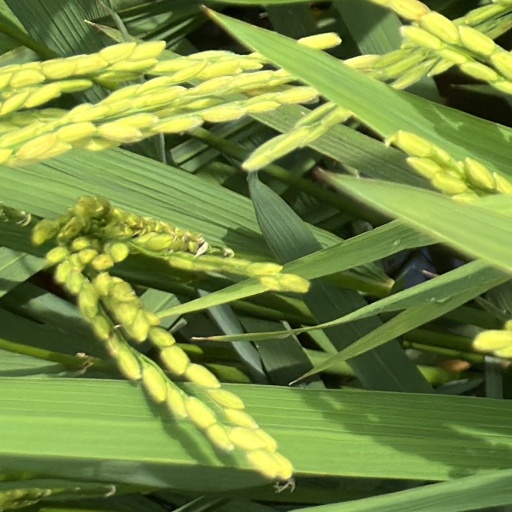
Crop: rice